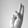
ASL letter: U